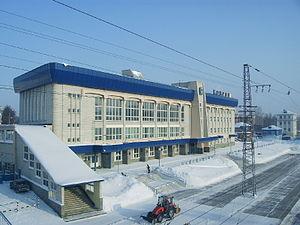
Kovrov est une ville de l'oblast de Vladimir, en Russie. Sa population s'élevait à 142 164 habitants en 2013.